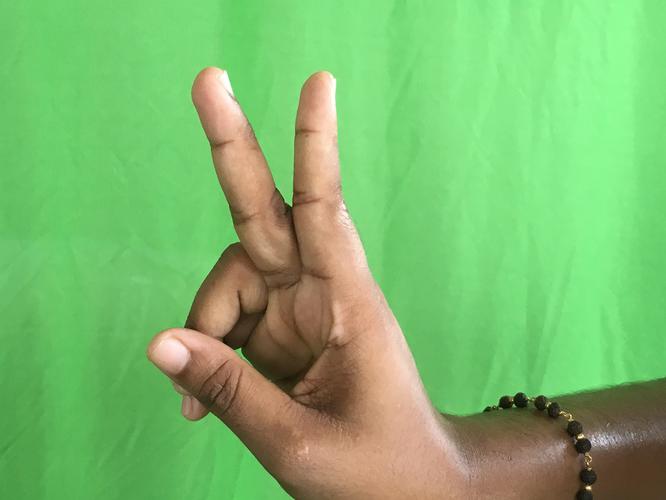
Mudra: Katrimukha
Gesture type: single_hand